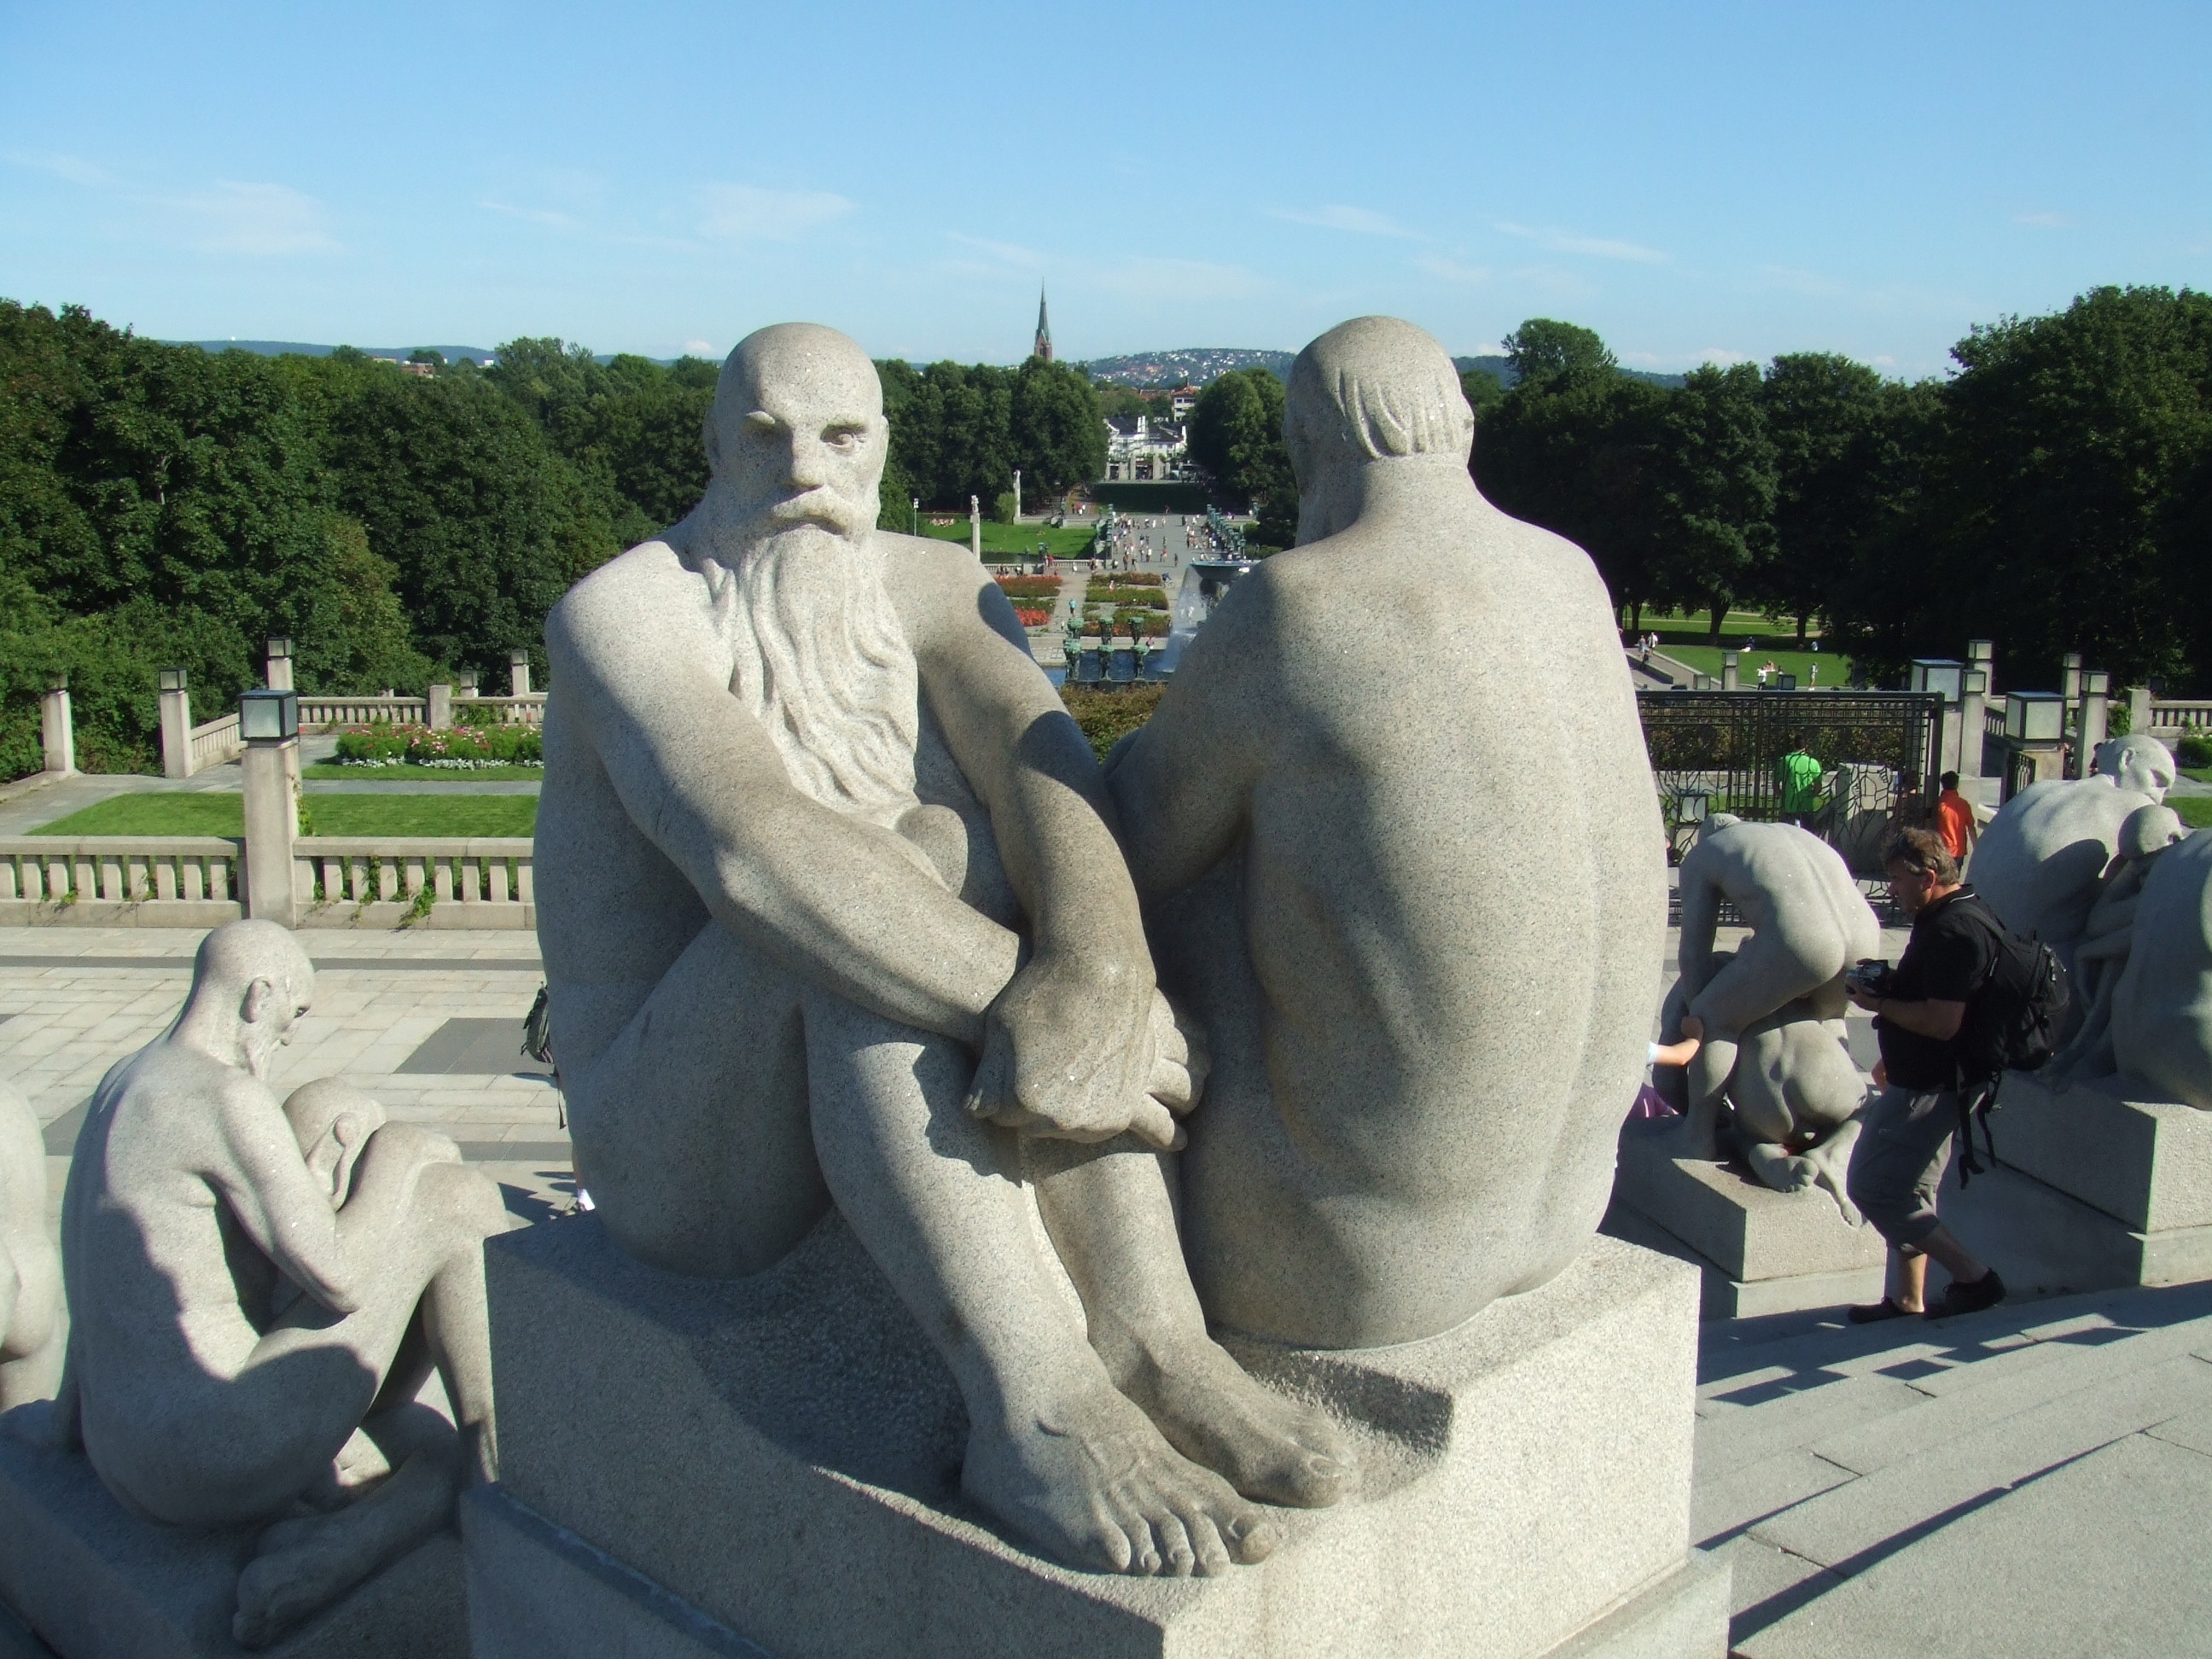
monument, statue, park, concrete, sculpture, memorial, men, art, emotion, sour, vigeland, frogner, frognerpark